Jennie Quigley

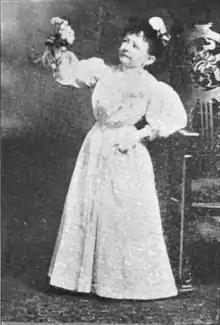
Jennie Quigley, from a 1914 publication.

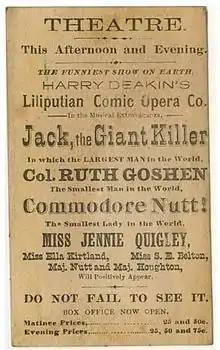
Playbill for "Jack the Giant Killer", featuring Jennie Quigley

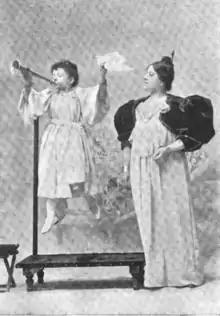
Jennie Quigley and hypnotist "Madame Mozart", from an 1897 publication.

Jennie Quigley (August 20, 1850 – March 11, 1936) was a Scottish sideshow performer in the United States. She was billed as "The Queen of Scotland" and "the Smallest Lady in the World" by P. T. Barnum.